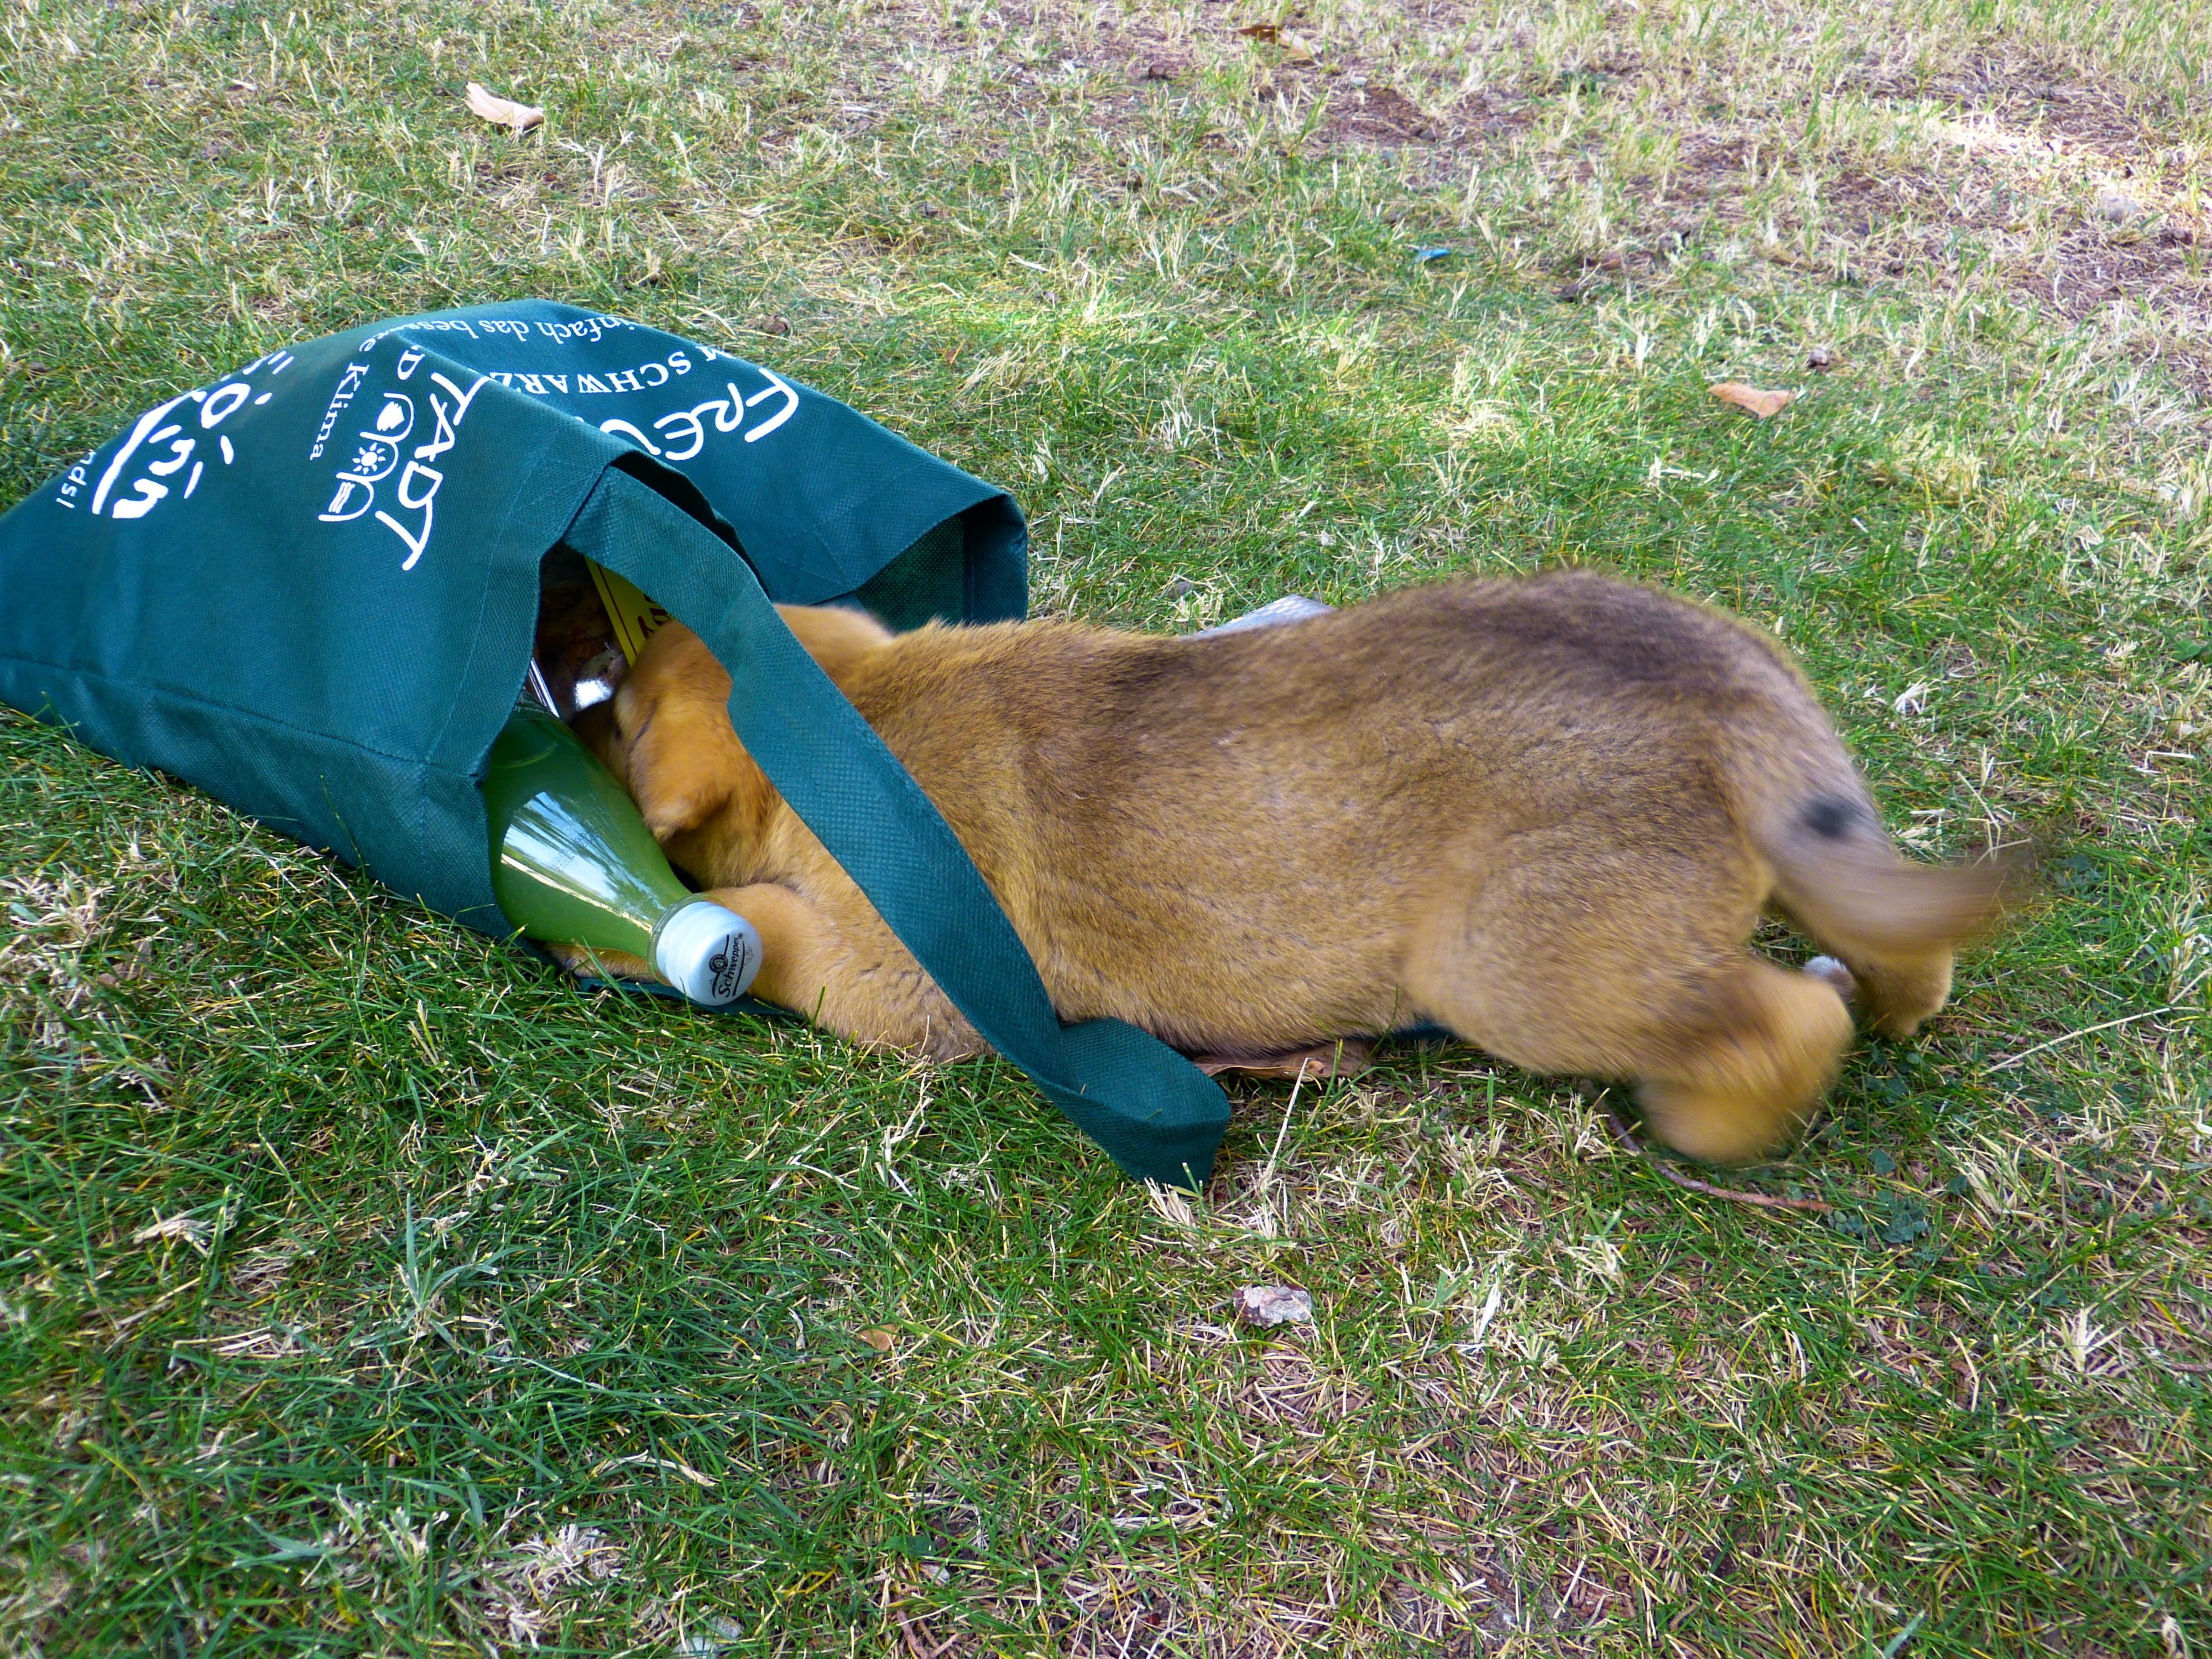
puppy, dog, animal, cute, pet, young, small, brown, mammal, hound, playful, vertebrate, dog like mammal